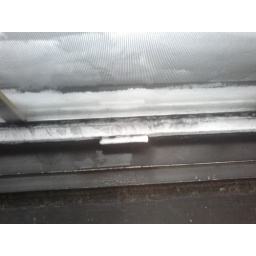
frost on my window and snow piled up against its screen